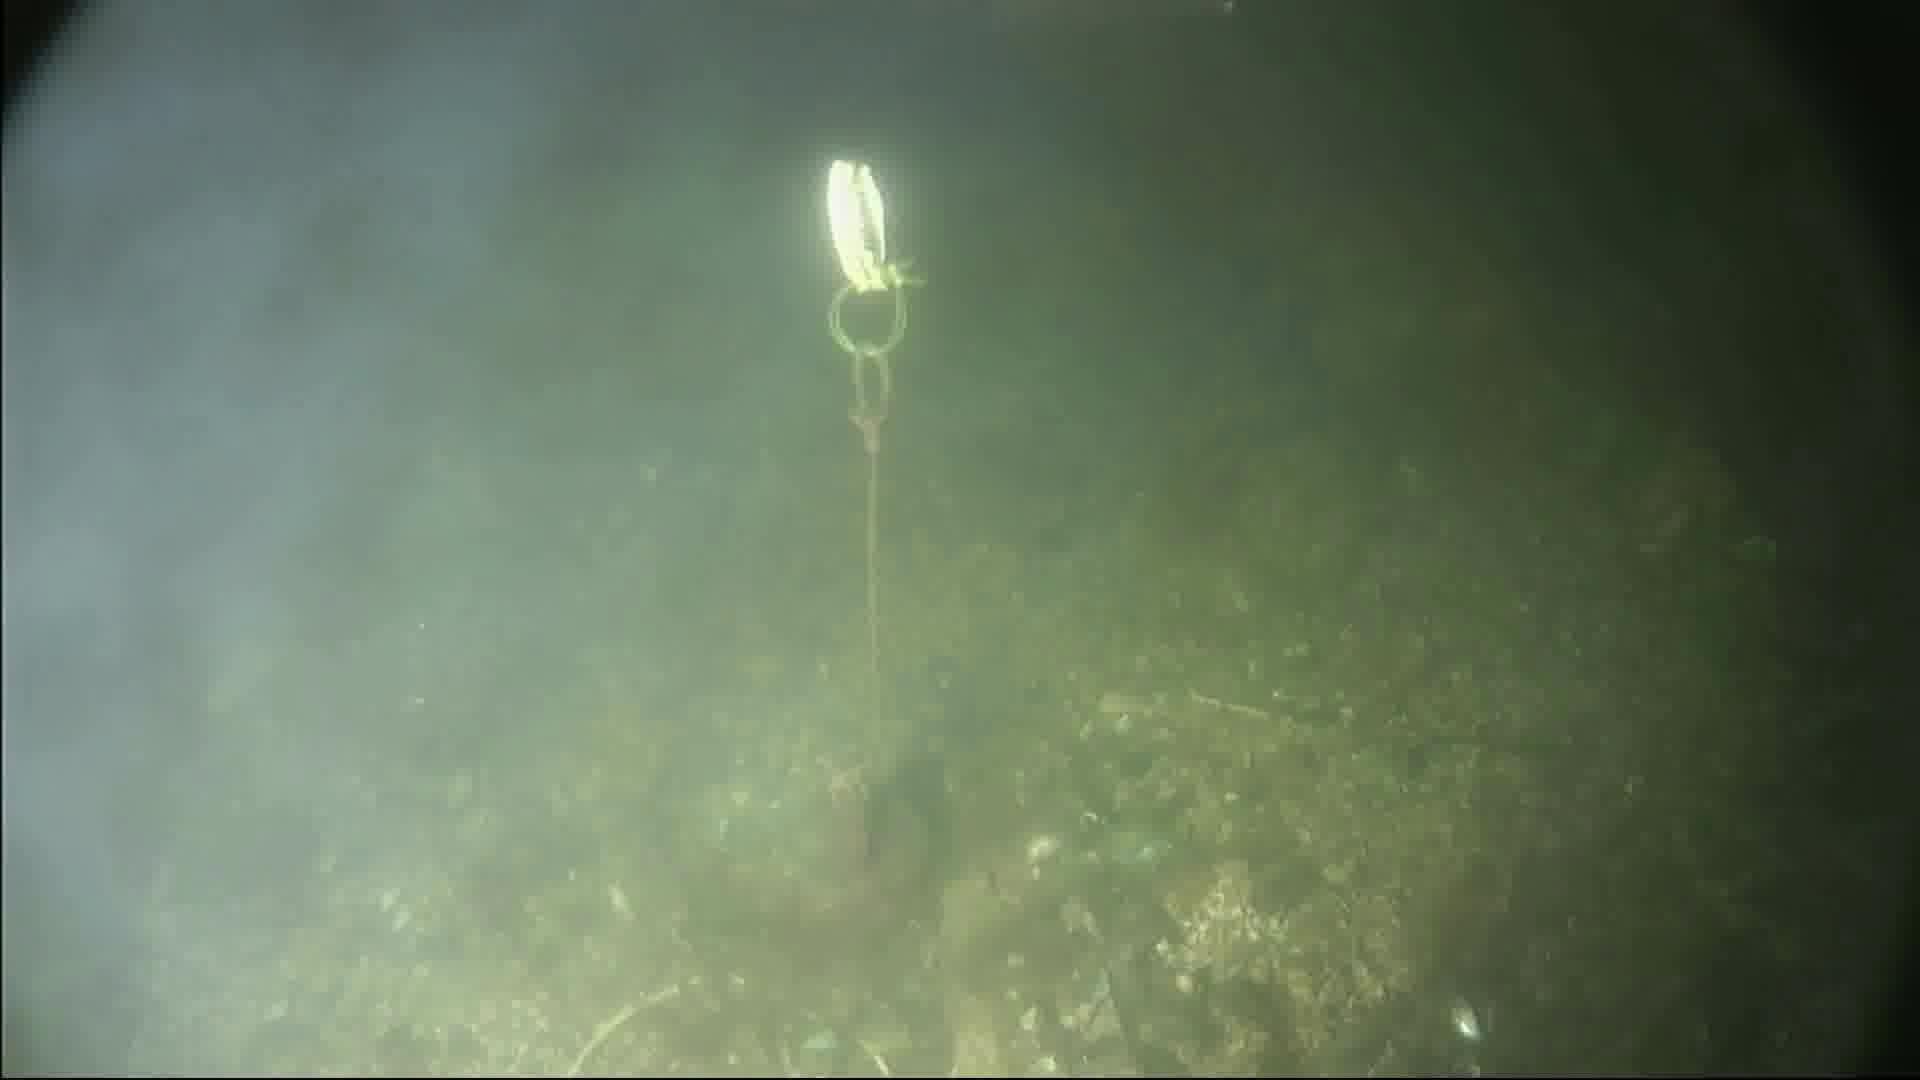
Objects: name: crab